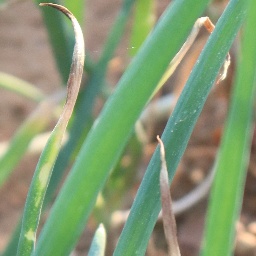
Label: Stemphylium leaf blight and collectrichum leaf blight